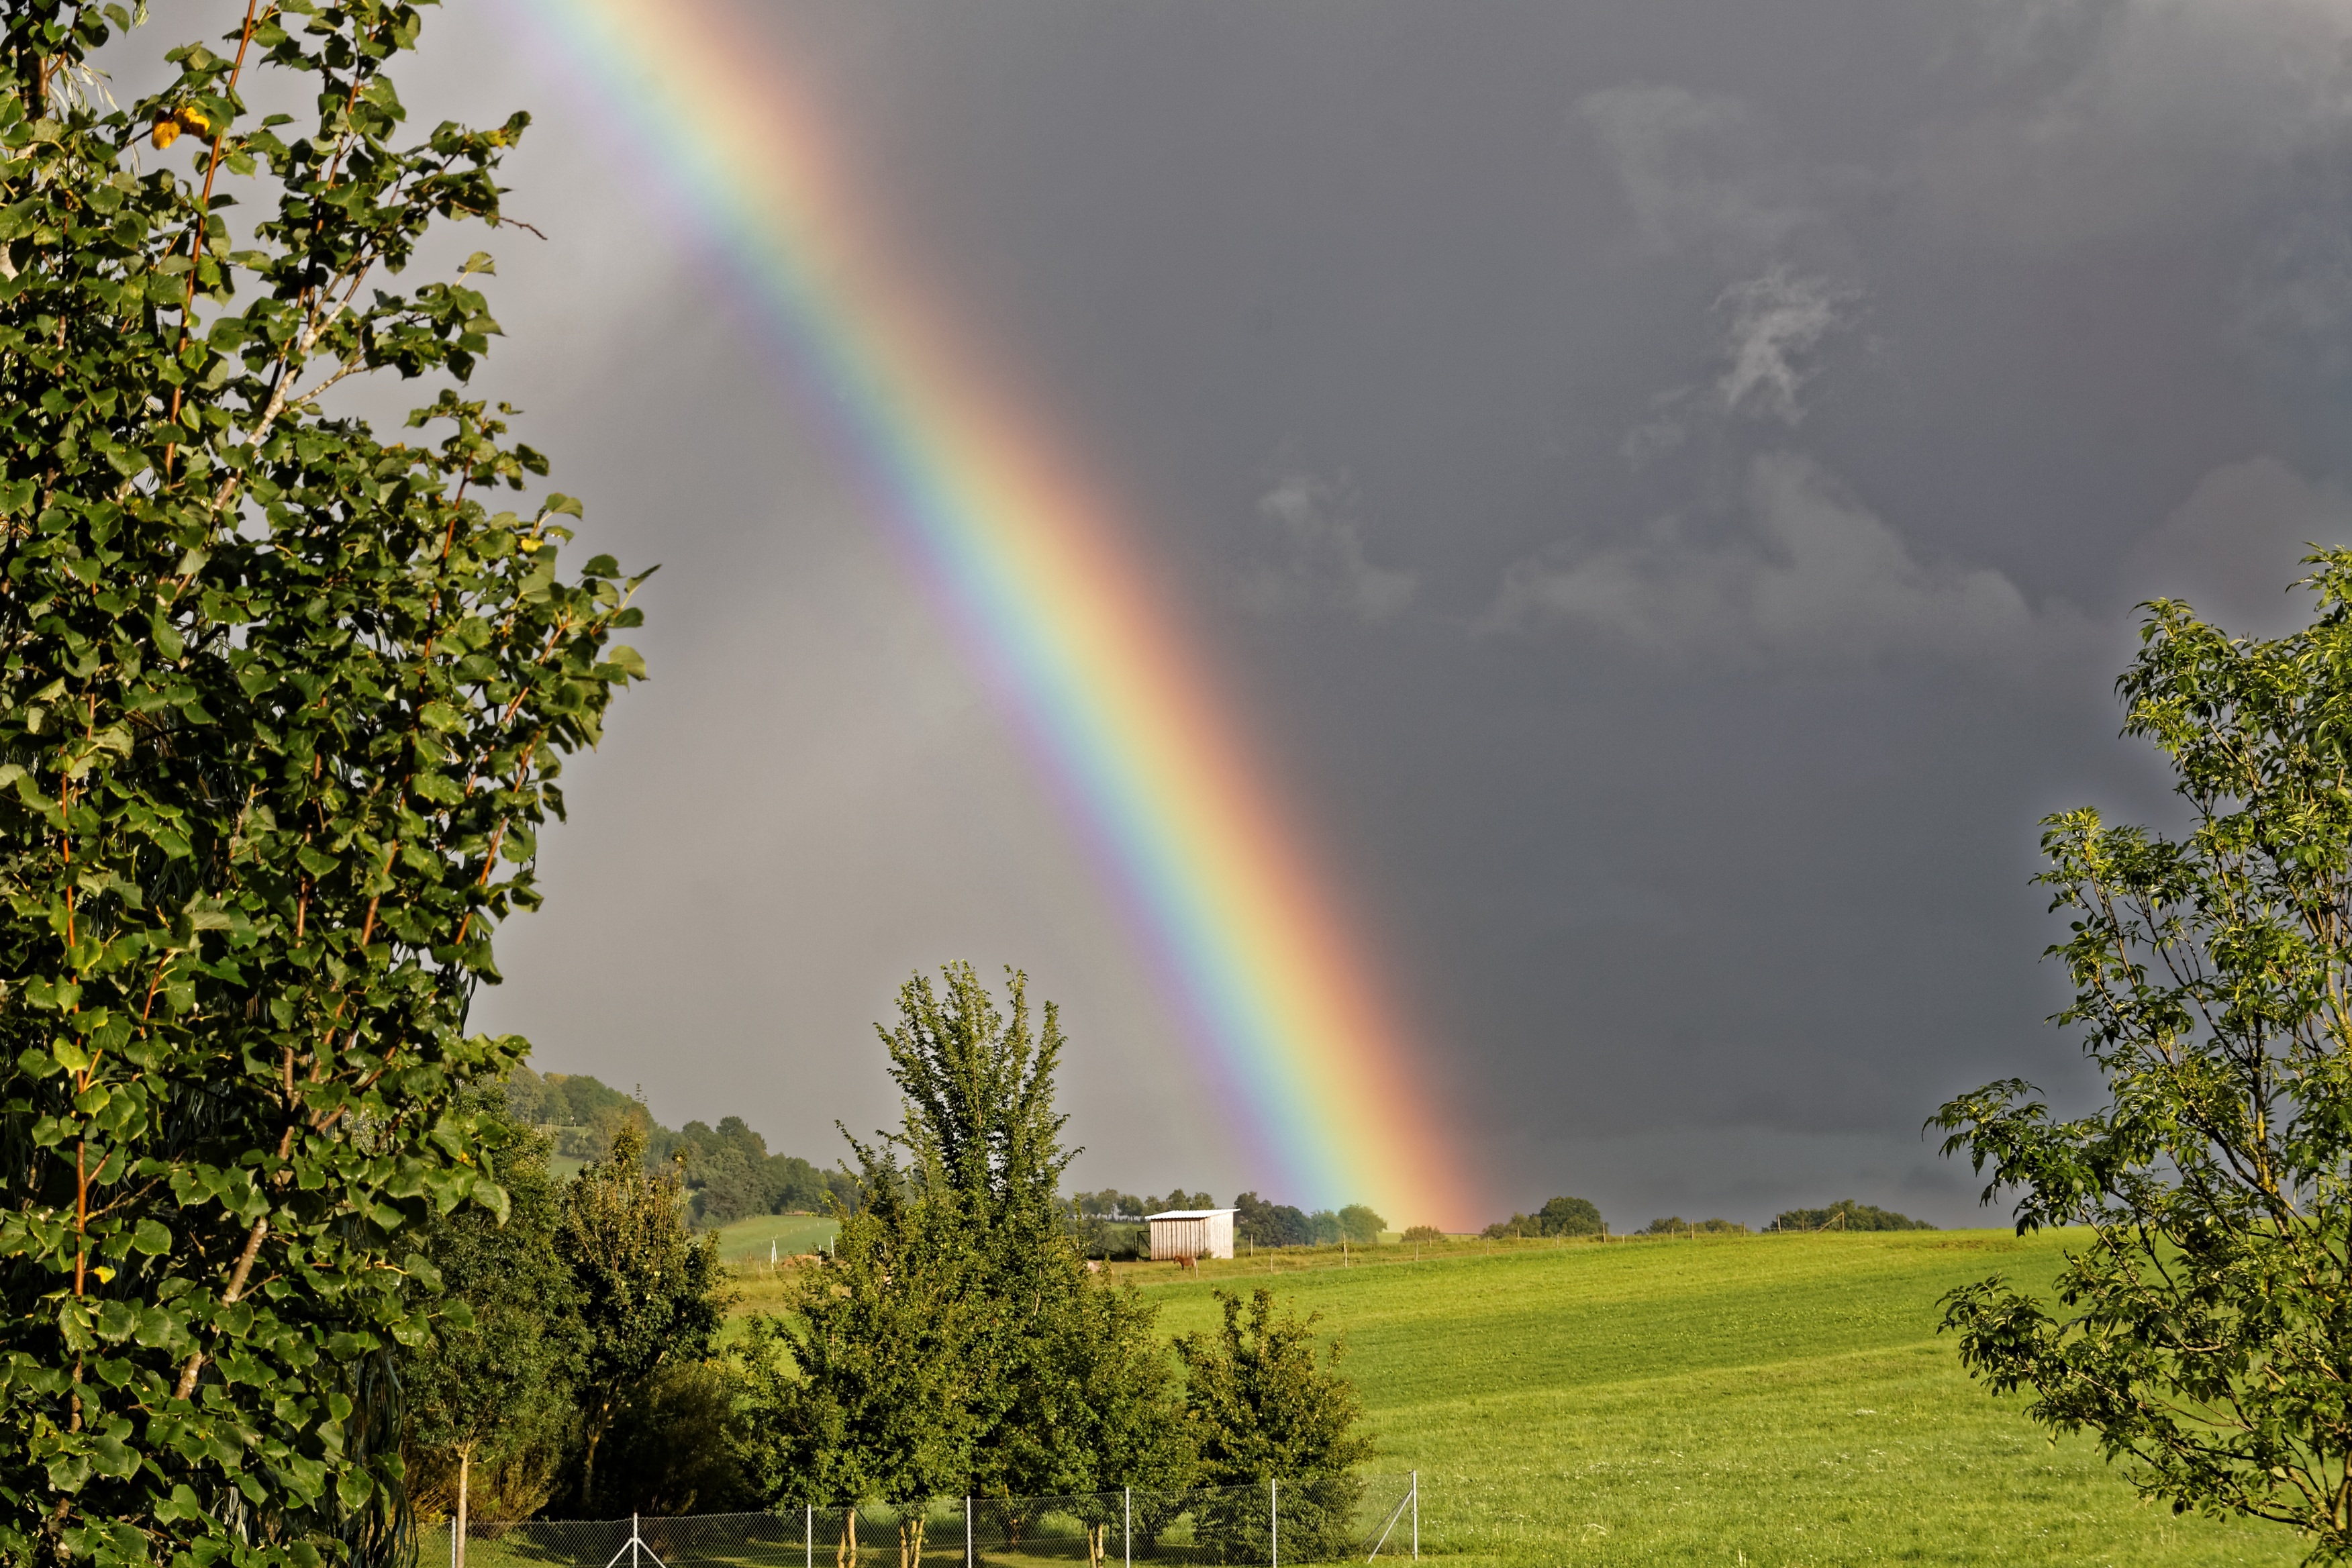
landscape, nature, cloud, sky, field, sunlight, atmosphere, refraction, farbenspiel, clouds, rainbow, mood, natural spectacle, natural phenomenon, meteorological phenomenon